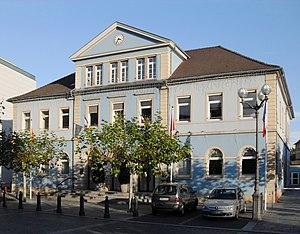
L'hôtel de ville de Riedisheim
Riedisheim [ʁidisaɪm] est une commune de la banlieue de Mulhouse située dans le département du Haut-Rhin, en région Grand Est.